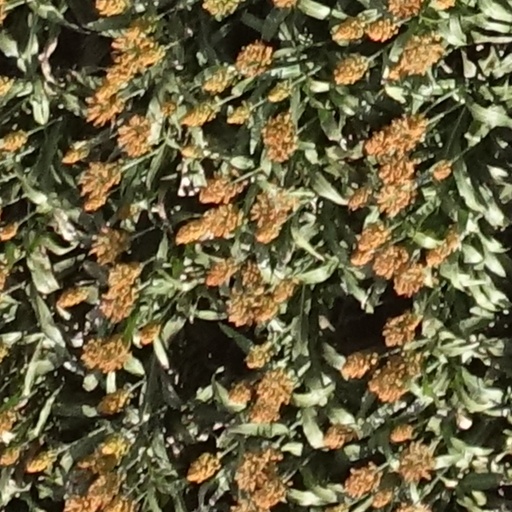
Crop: sorghum